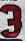
Number: 3